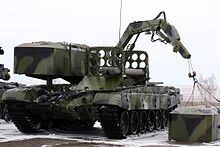
Label: Self Propelled Artillery